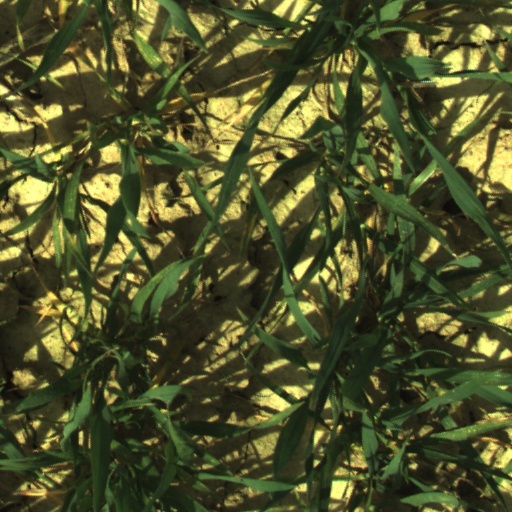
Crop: wheat